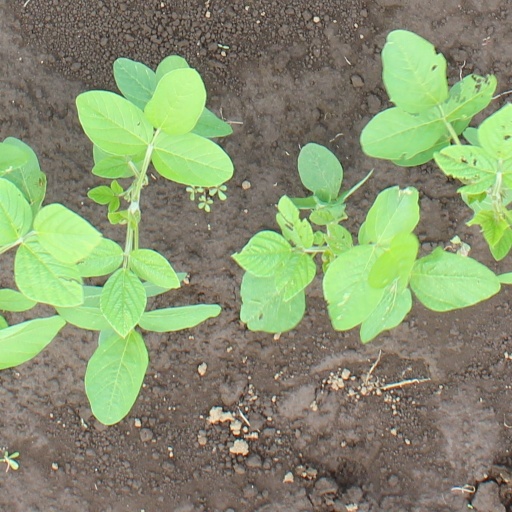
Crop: soybean